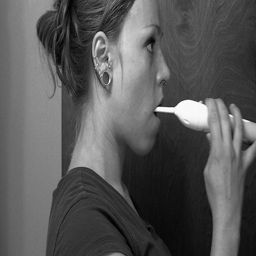
A woman standing with a toothbrush in her mouth.
a woman is brushing her teeth with an electric toothbrush
A woman with many piercings brushes her teeth with an electric toothbrush.
A young woman is staring straight ahead as she brushes her teeth with an electric toothbrush.
A woman stands by a door as she brushes her teeth.